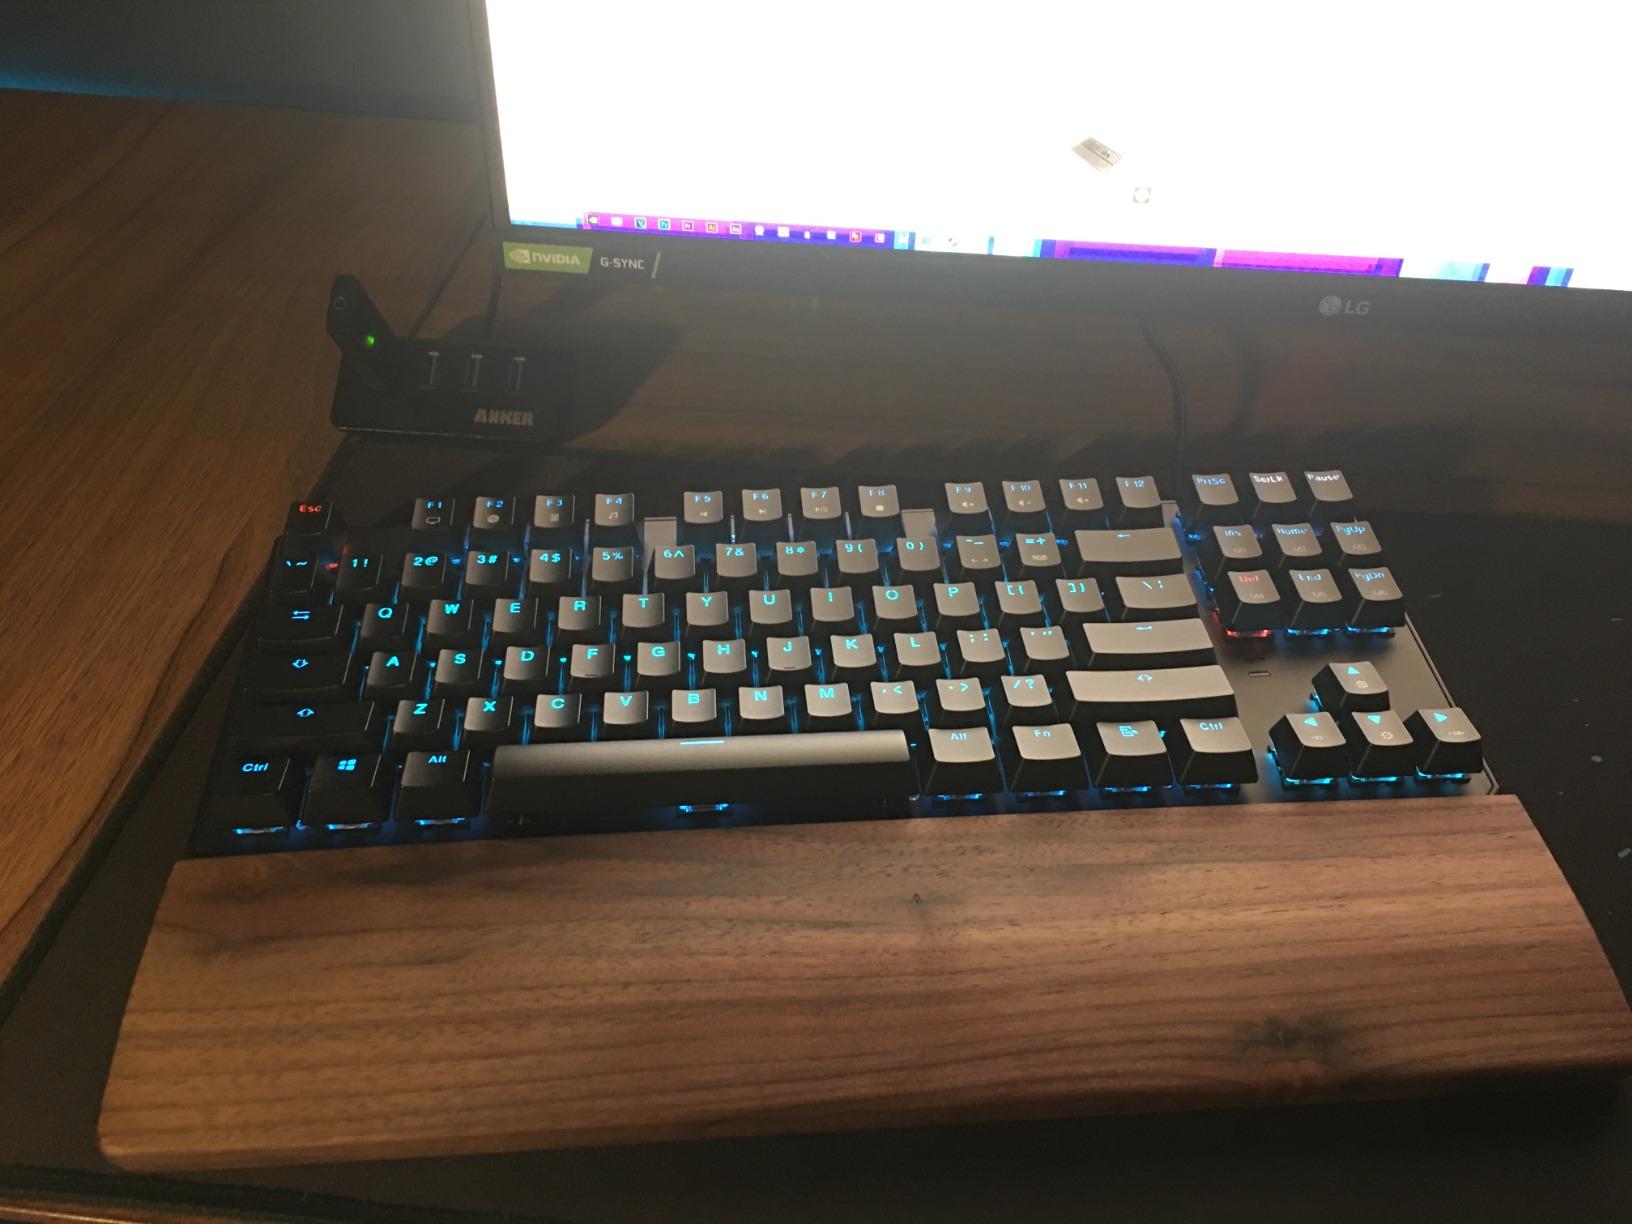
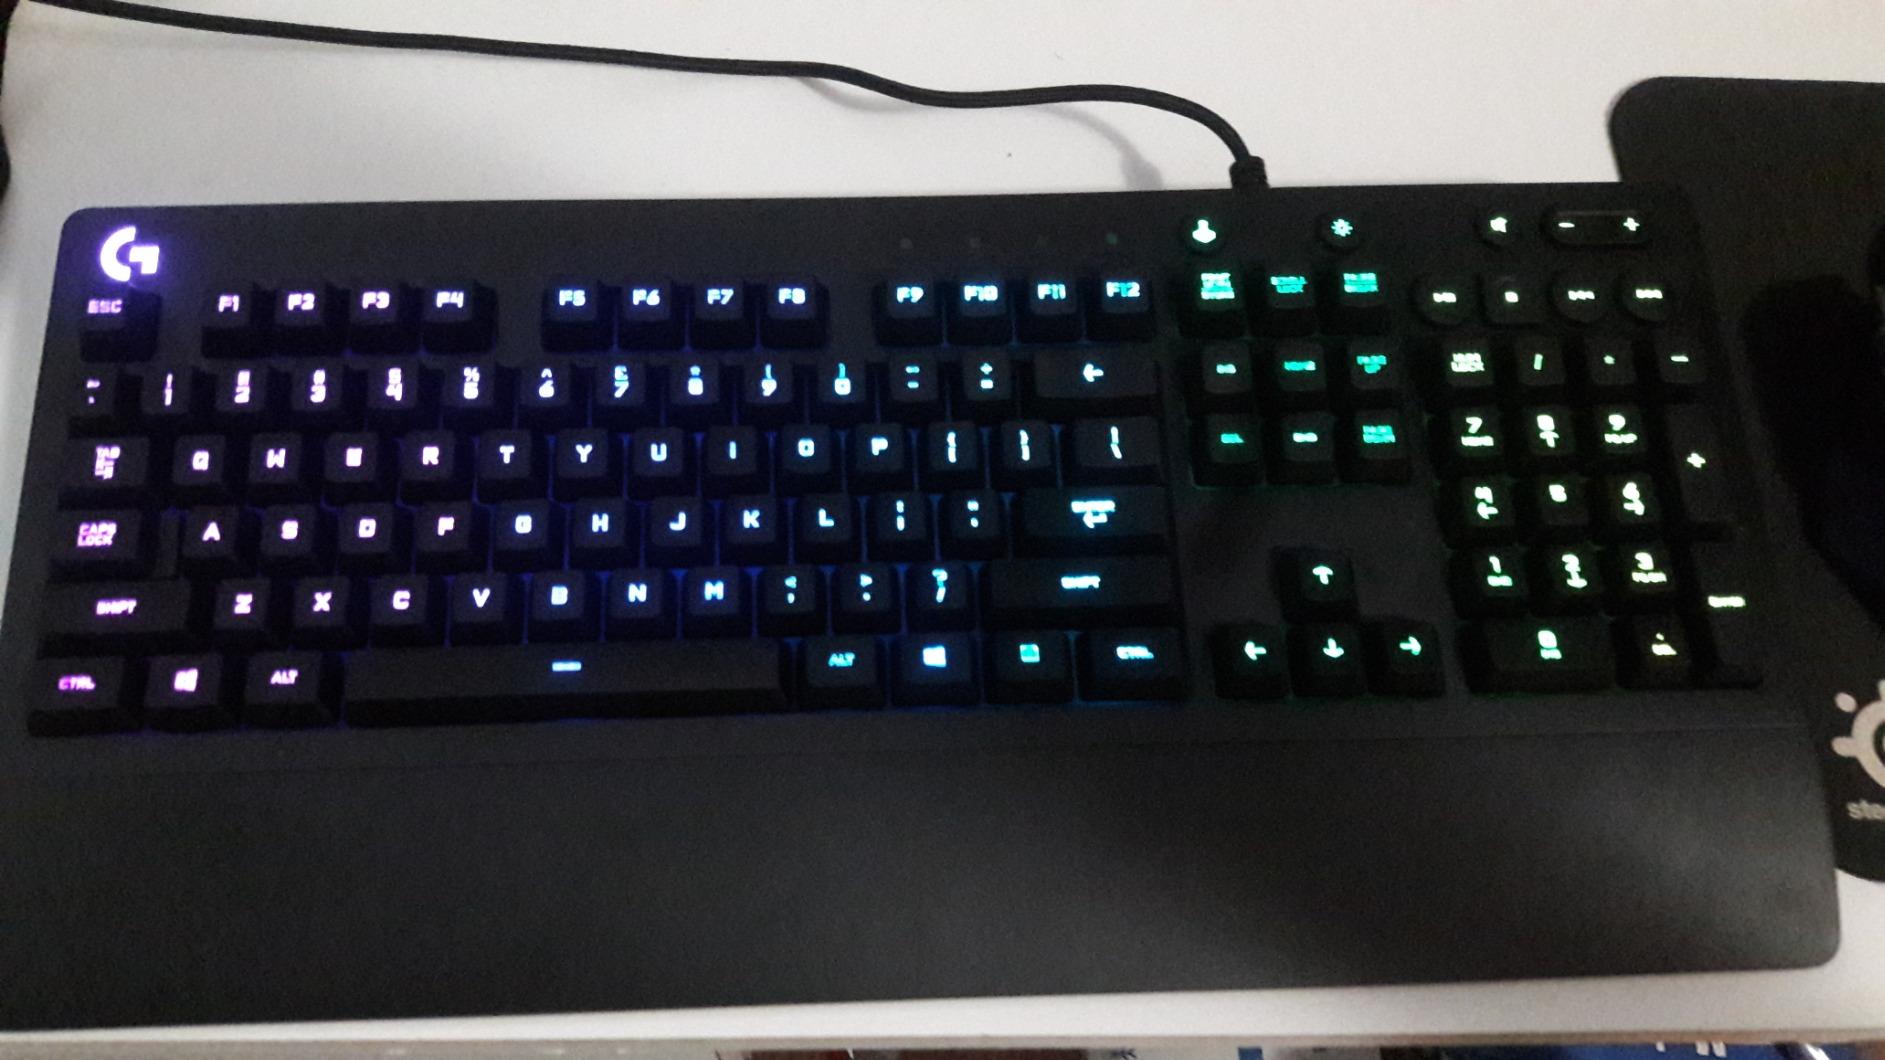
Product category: keyboard
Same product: no